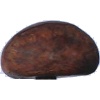
Label: Chestnut 1